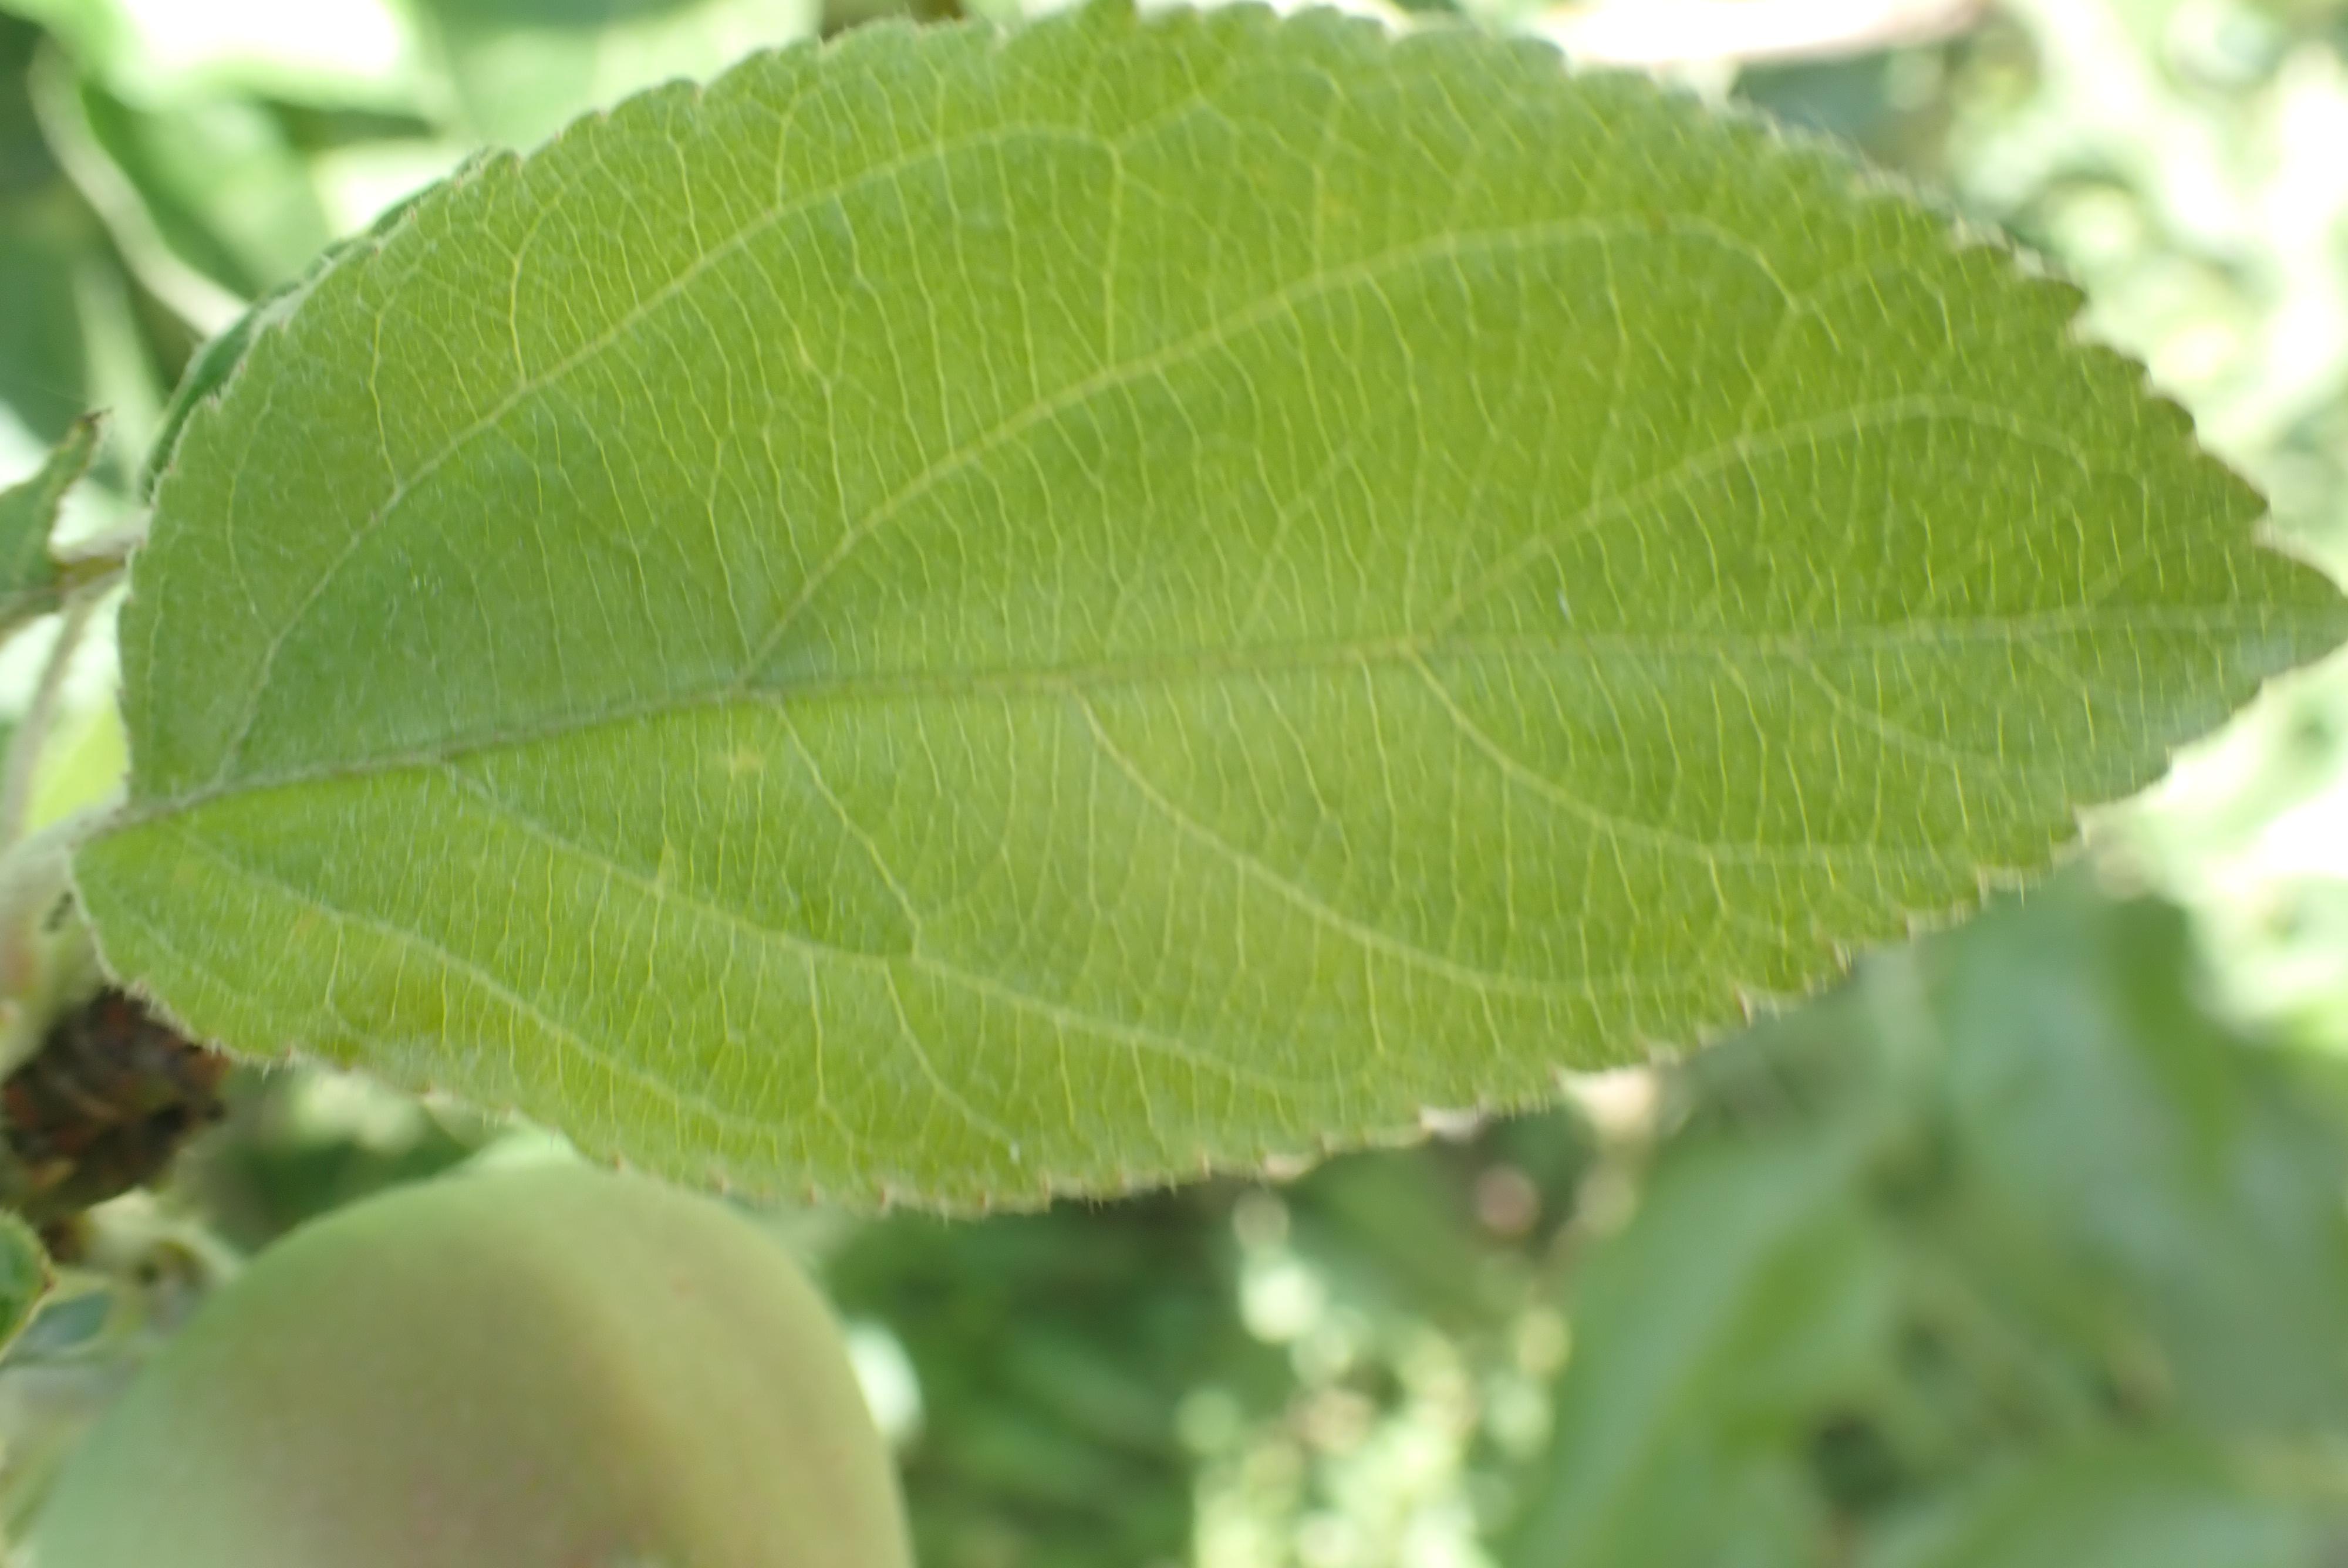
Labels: healthy